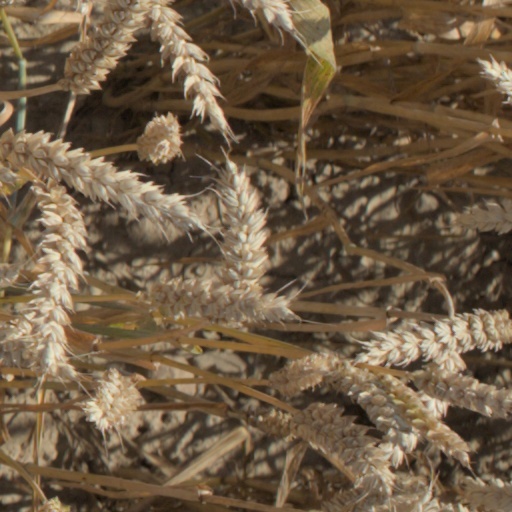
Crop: wheat